Transport in Colombia

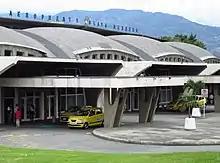
Olaya Herrera Airport of Medellín

The Special Administrative Unit of Civil Aeronautics is responsible of regulating and controlling the use of air space by civil aviation. The customs/immigration issues are controlled by the Departamento Administrativo de Seguridad (DAS).